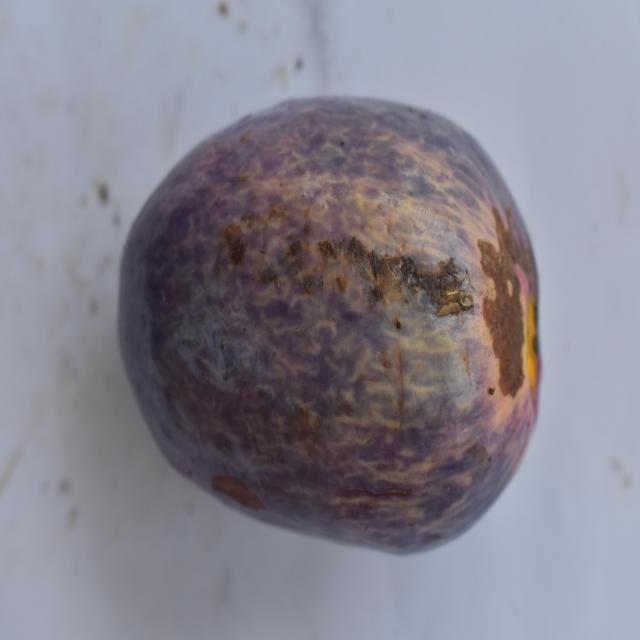
Plum grade: unaffected